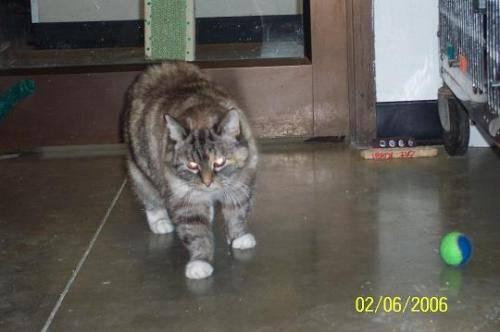
cat